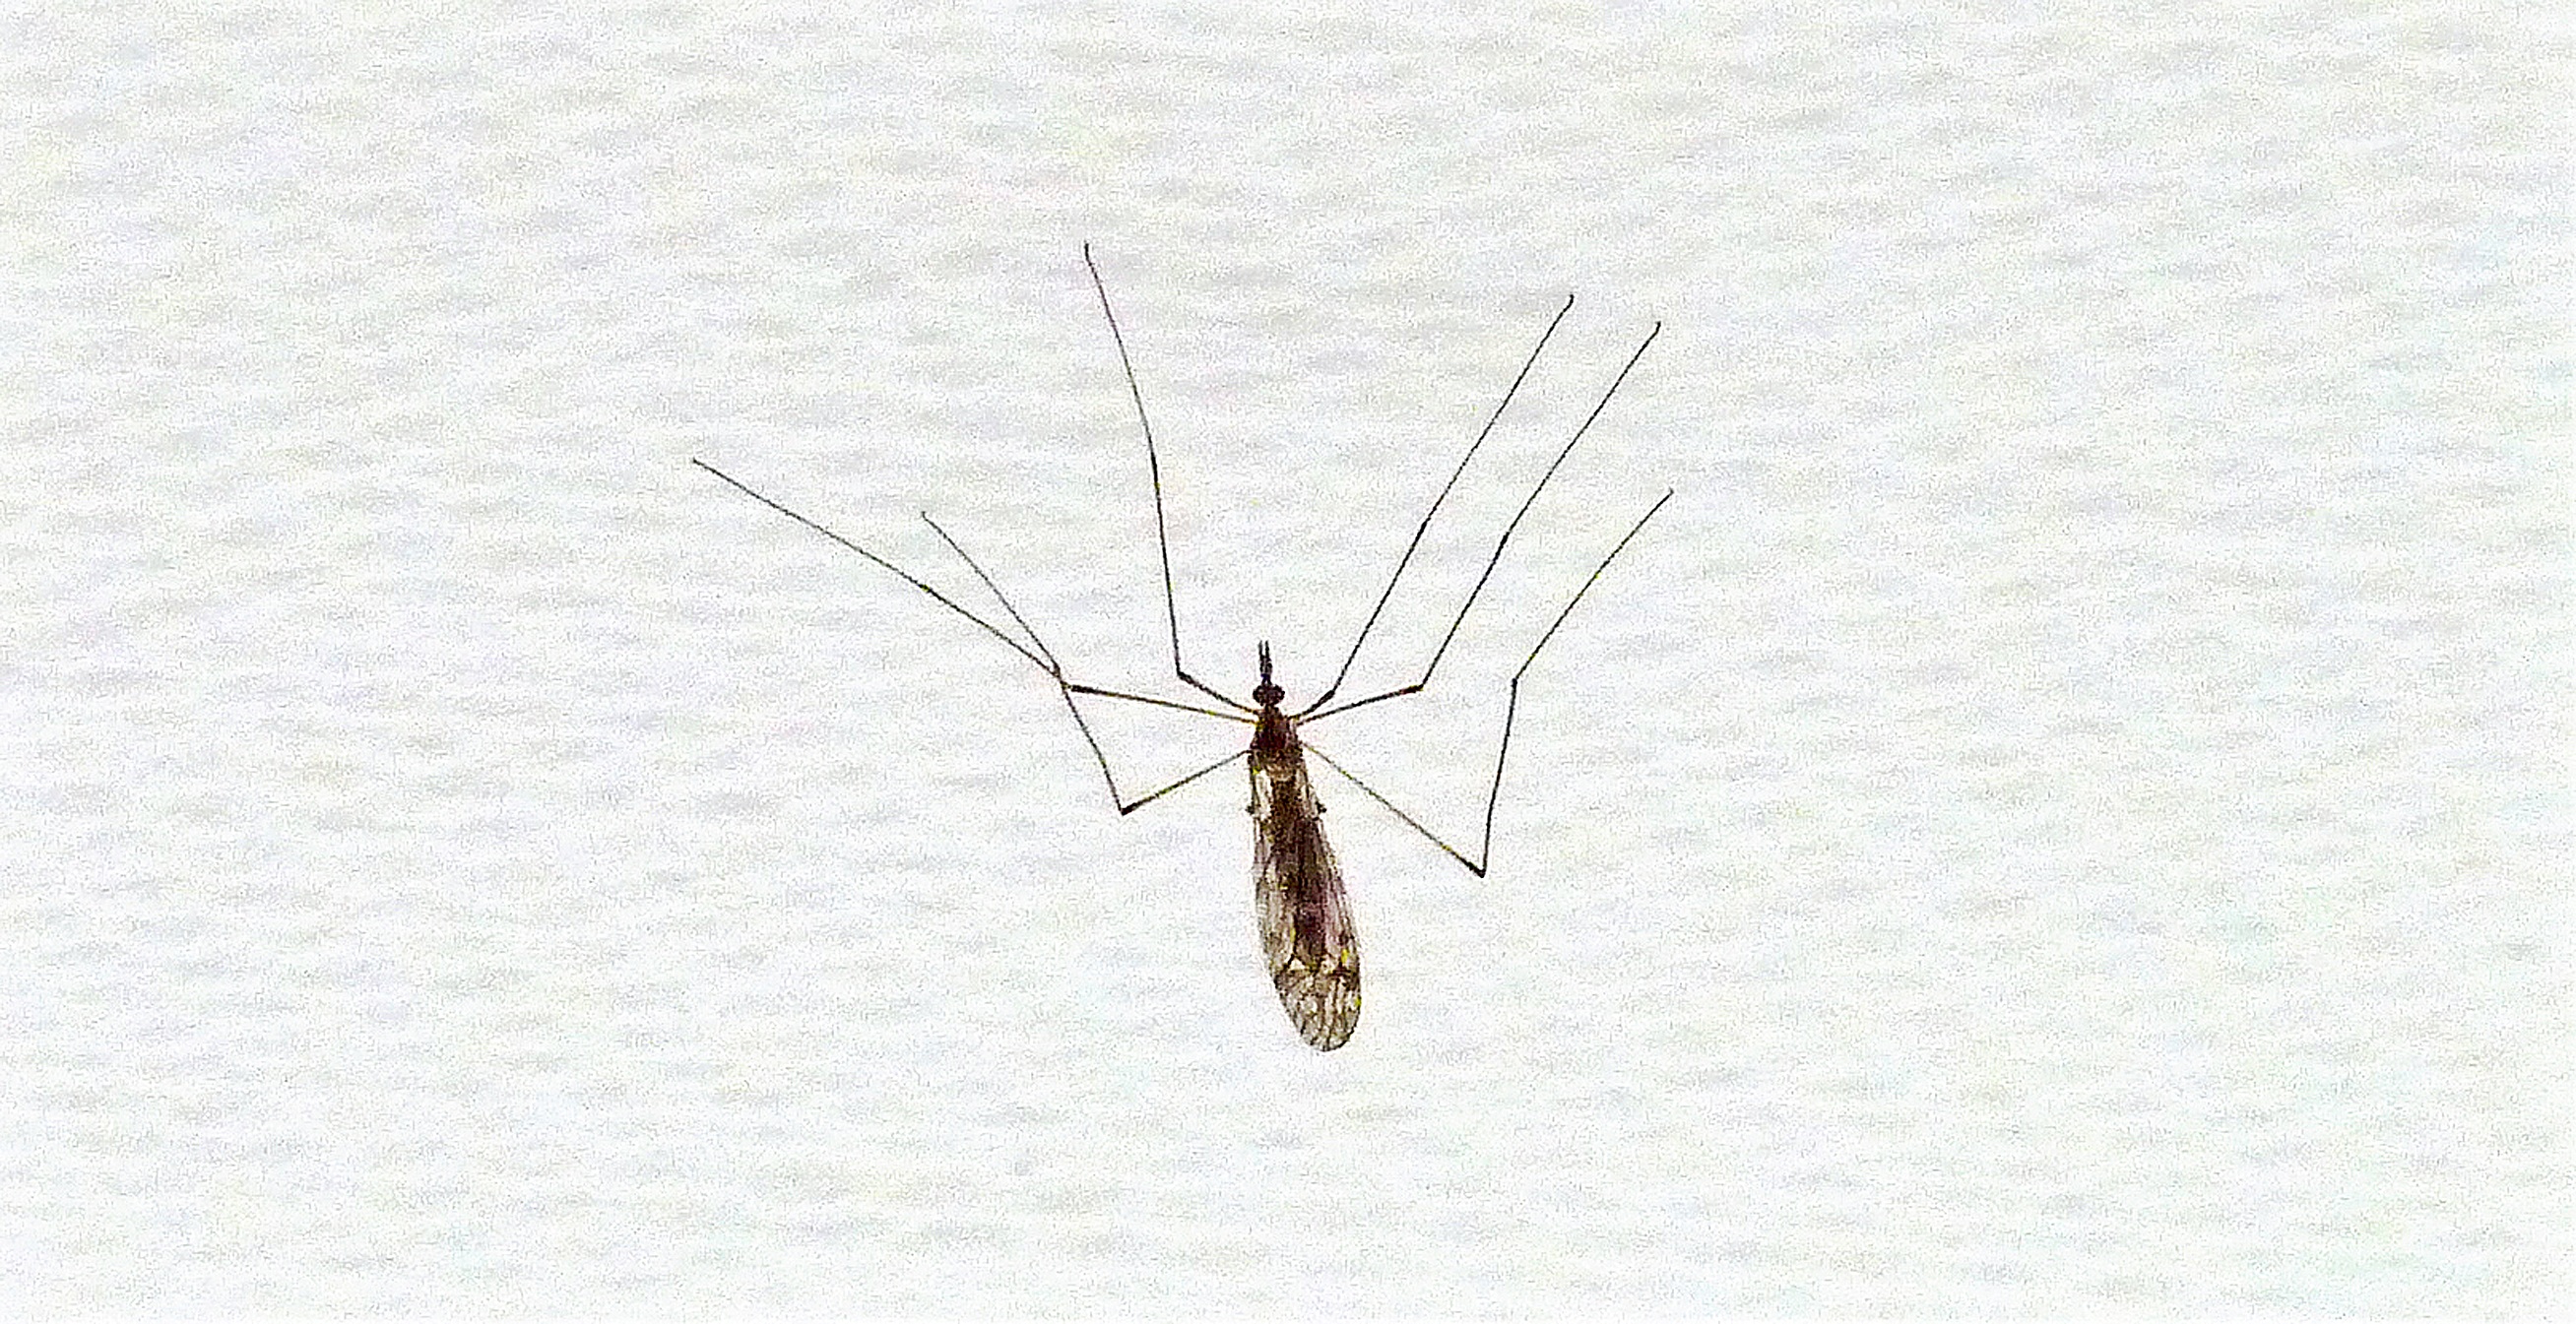
wing, fly, insect, fauna, invertebrate, hoverfly, legs, insects, mosquito, arthropod, kerfe